Harry Wu

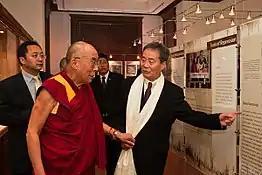
Harry Wu showing an exhibit to the Dalai Lama at the Laogai Museum, October 7, 2009

In 1990, Senators Alan Cranston (D-Calif.), and Jesse Helms (R-N.C.) invited Wu to testify before the Senate on "laogai". In 1991, Wu did a story with Ed Bradley for "60 Minutes", in which they posed as businessmen interested in purchasing factory goods in mainland China that had been manufactured by the slave labor of Chinese prisoners.